Fair Haven (film)

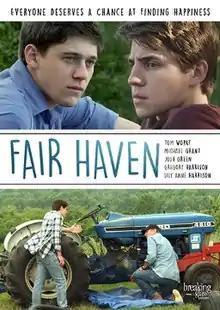

Fair Haven is a 2016 American independent drama film directed by Kerstin Karlhuber, written by Jack Bryant, produced by Tom Malloy, and starring Tom Wopat, Michael Grant, Gregory Harrison, Josh Green, and Lily Anne Harrison.